Longcomb sawfish

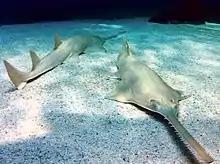
A pair of longcomb sawfish at the Aquarium of Genoa, Italy

The longcomb sawfish is native to tropical and subtropical waters in the western and central Indo-Pacific. Historically its distribution covered almost and it ranged from South Africa, north to the Red Sea and Persian Gulf, east to the South China Sea, through Southeast Asia to Australia. In Australia, it ranged from Shark Bay, along the northern part of the country, and south to Jervis Bay on the eastern coast. Today it has disappeared from much of its historical range. It can live in colder waters than its relatives, as also evidenced by the range in Australia where it occurs further south than the other species of sawfish.